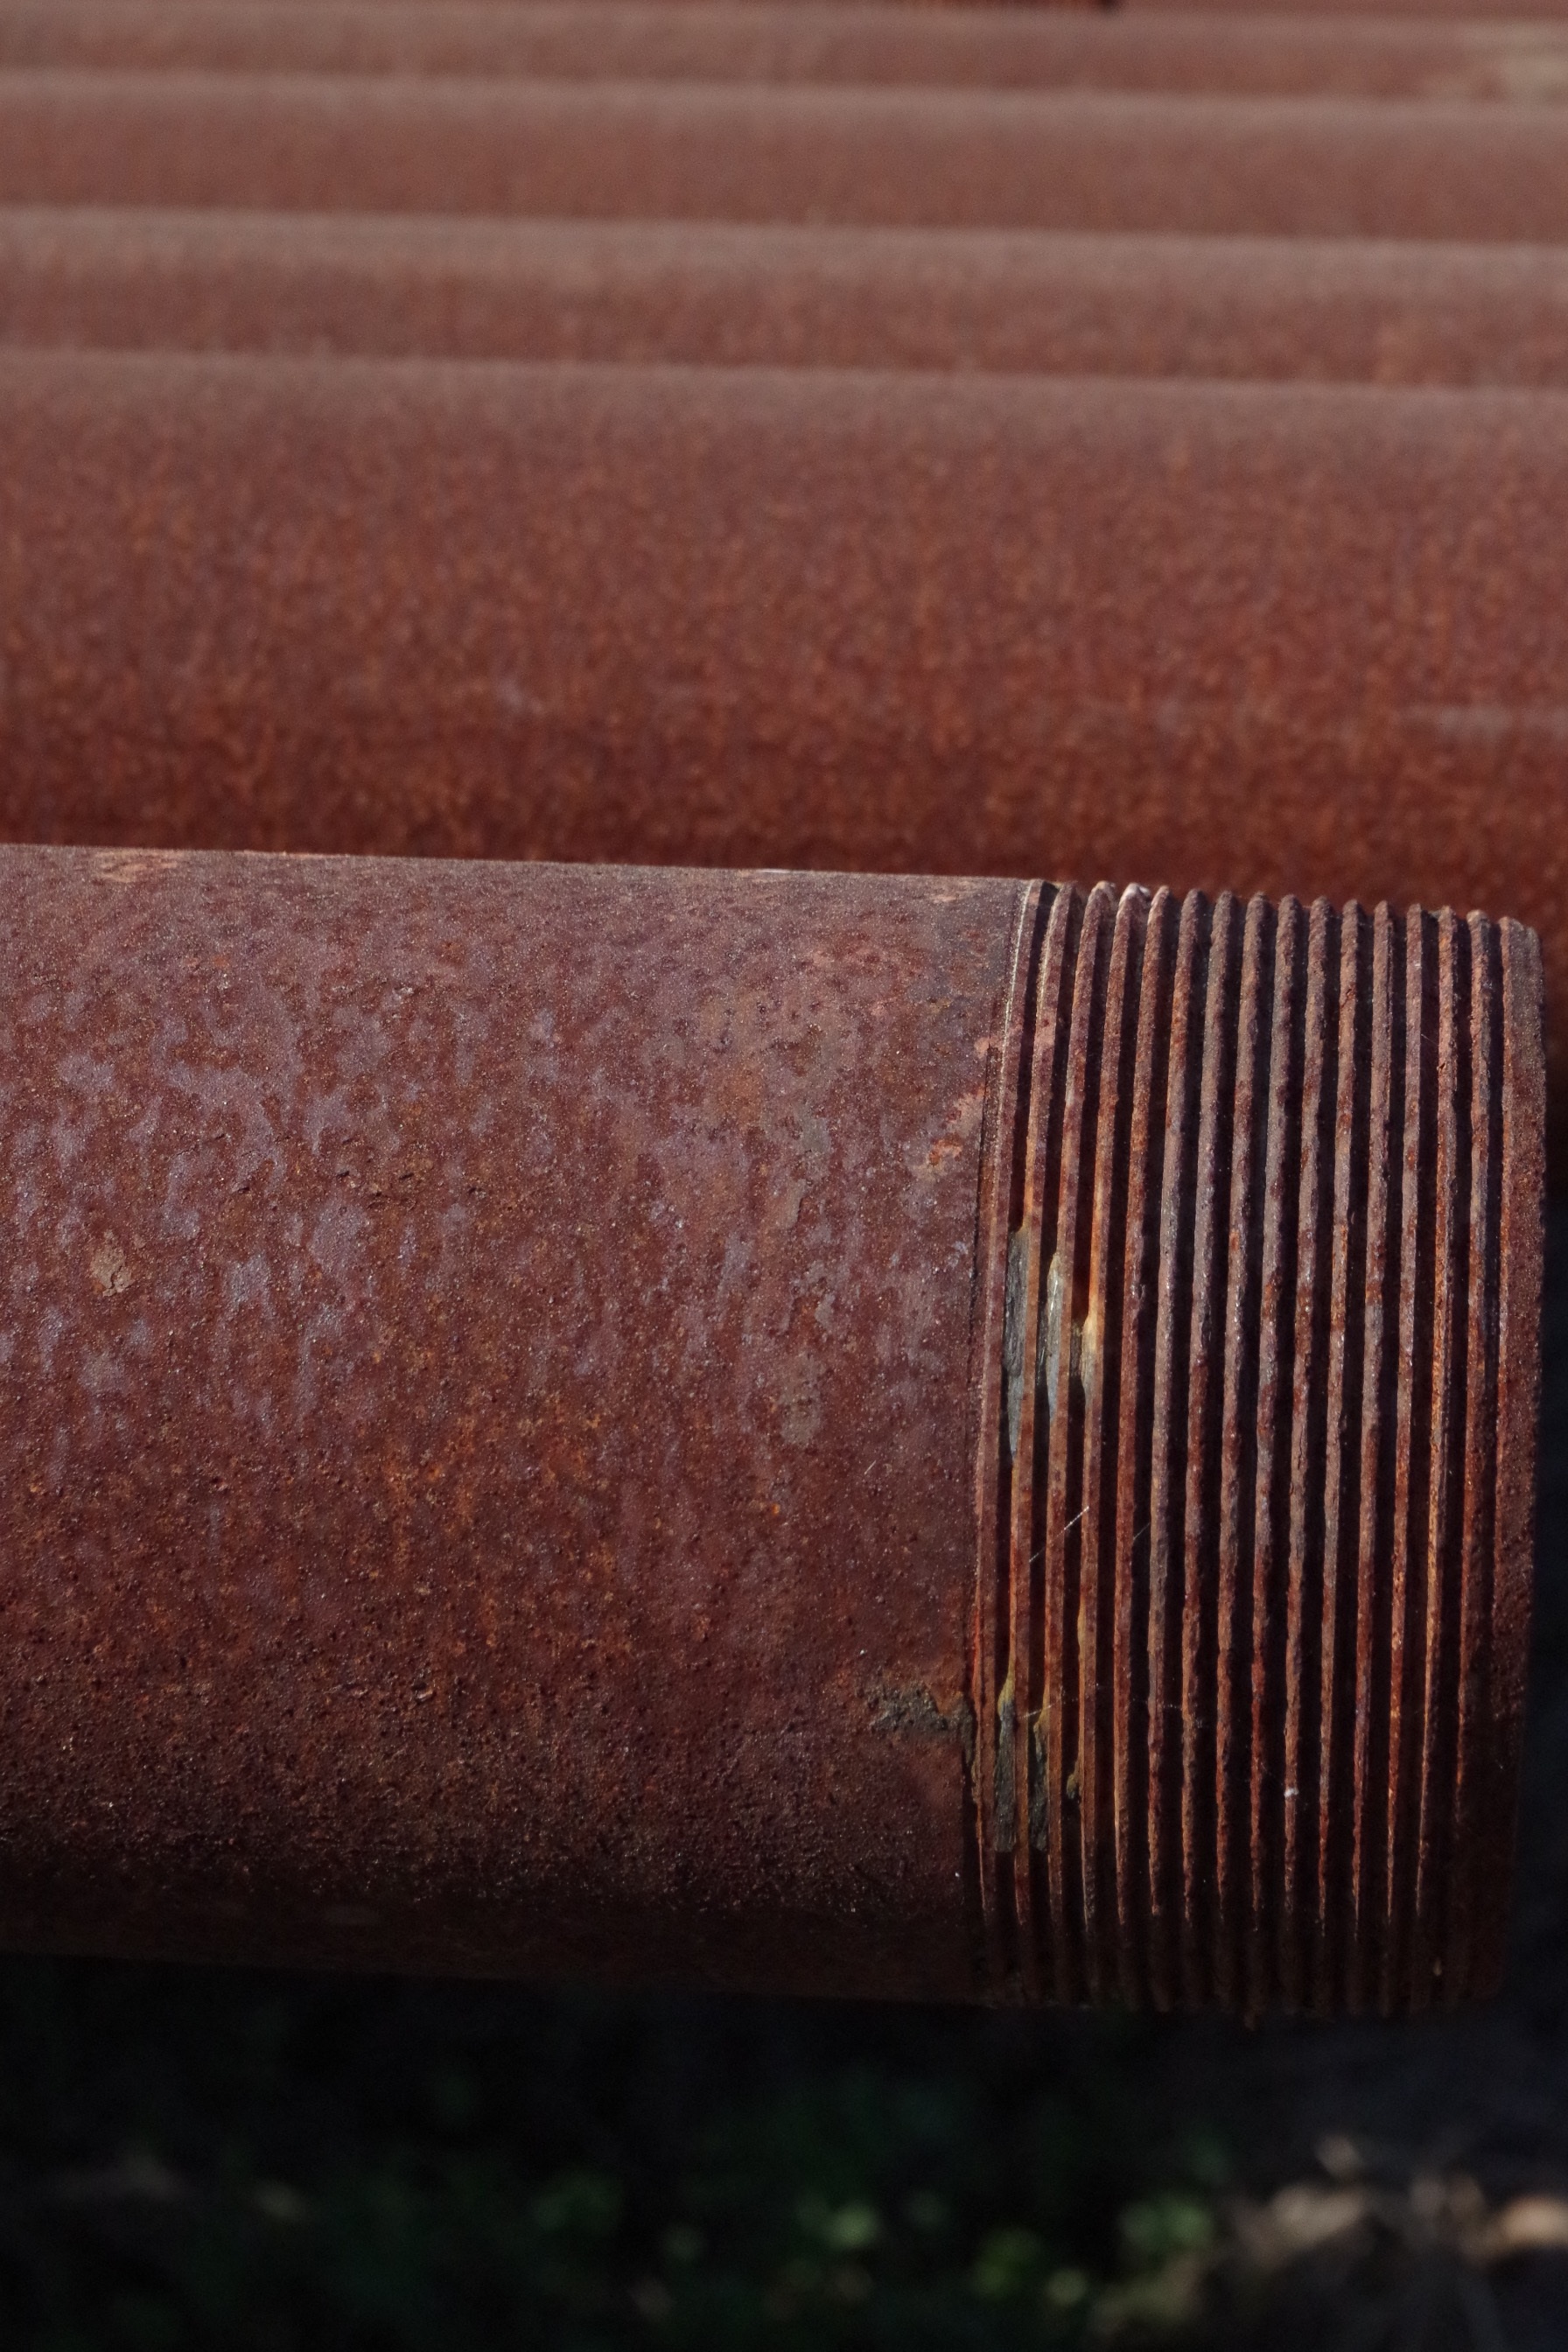
wood, leather, old, rust, red, brown, industrial, industry, furniture, material, close up, textile, pipe, piping, rusted, iron, pipeline, corrosion